Flyaway Deep Ocean Salvage System

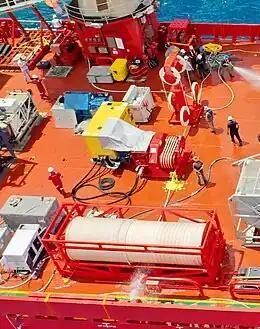
FADOSS as deployed during the 2019 recovery of a C-2A Greyhound from a depth of approximately in the Philippine Sea. From top to bottom, visible major components include the multi-sheave Ship Motion Compensator, Traction Winch, and Take-up Storage Reel

The Flyaway Deep Ocean Salvage System (FADOSS) is a modular system used by the United States Navy to raise sunken objects, such as aircraft or small vessels. It has a maximum lifting capacity of , and can recover objects from depths of .